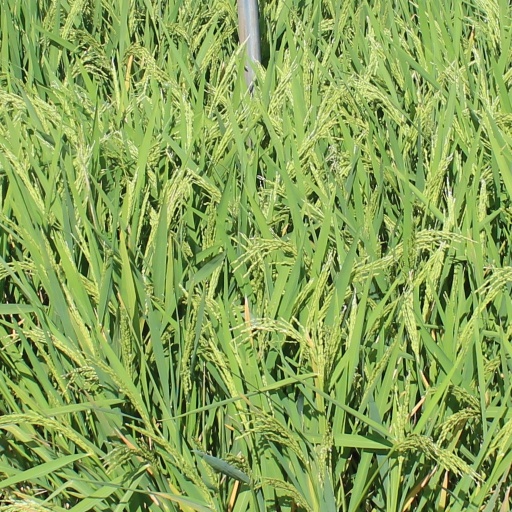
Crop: rice